Waernicke–Hille House and Store

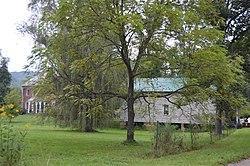
House (left) and store (right)

The Waernicke–Hille House and Store are a pair of historic buildings located near the community of Archer's Fork in Washington County, Ohio, United States. Located approximately away from each other, the two buildings lie along Township Road 36. The store and three-story house were both constructed for the families of Ernst Waernicke, a German who pioneered the cultivation of tobacco in the surrounding Independence Township. Along with other Germans, Waernicke induced significant growth in Independence Township through the cultivation of tobacco, starting in the 1850s.